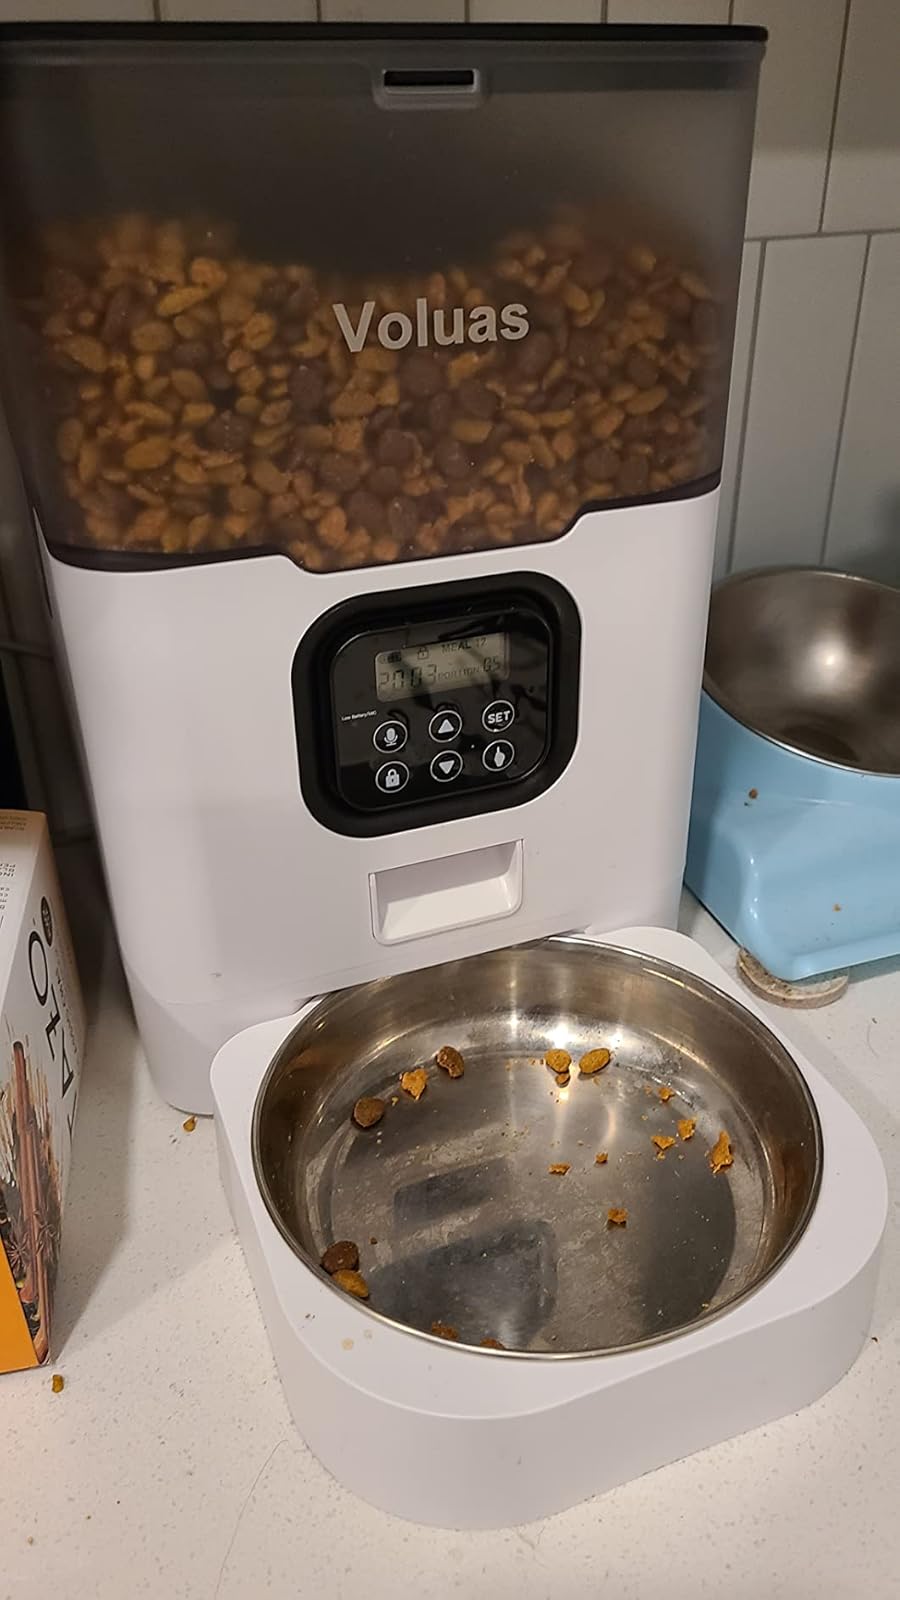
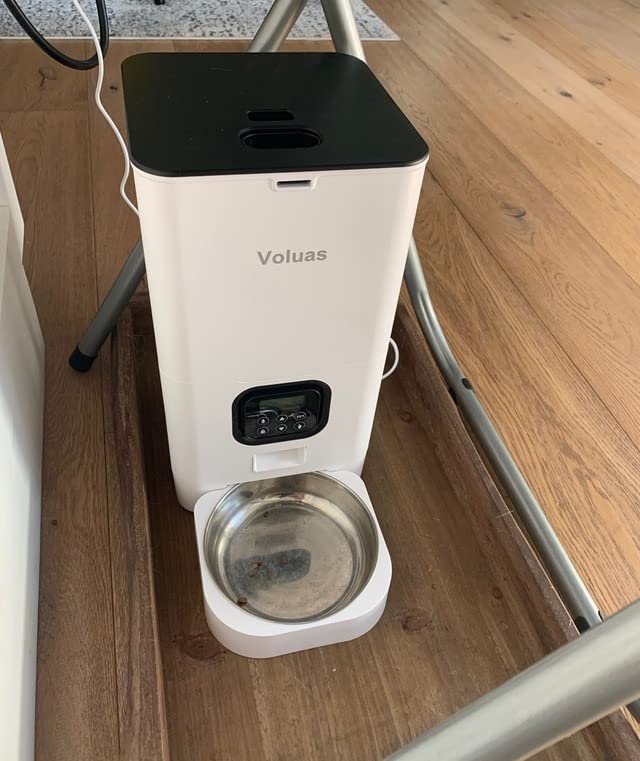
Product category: items_feeder
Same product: no